Tethys (mythology)

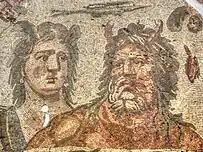
Mosaic (detail) of Tethys and Oceanus, excavated from the House of Menander, Daphne (modern Harbiye, Turkey), third century AD, Hatay Archaeology Museum 1013.

During the second to fourth centuries AD, Tethys—sometimes with Oceanus, sometimes alone—became a relatively frequent feature of mosaics decorating baths, pools, and triclinia in the Greek East, particularly in Antioch and its suburbs. Her identifying attributes are wings sprouting from her forehead, a rudder/oar, and a "ketos", a creature from Greek mythology with the head of a dragon and the body of a snake. The earliest of these mosaics, identified as Tethys, decorated a triclinium overlooking a pool, excavated from the House of the Calendar in Antioch, dated to shortly after AD 115 (Hatay Archaeology Museum 850). Tethys, reclining on the left, with Oceanus reclining on the right, has long hair, a winged forehead, and is nude to the waist with draped legs. A "ketos" twines around her raised right arm. Other mosaics of Tethys with Oceanus include Hatay Archaeology Museum 1013 (from the House of Menander, Daphne), Hatay Archaeology Museum 9095, and Baltimore Museum of Art 1937.126 (from the House of the Boat of Psyches: triclinium).